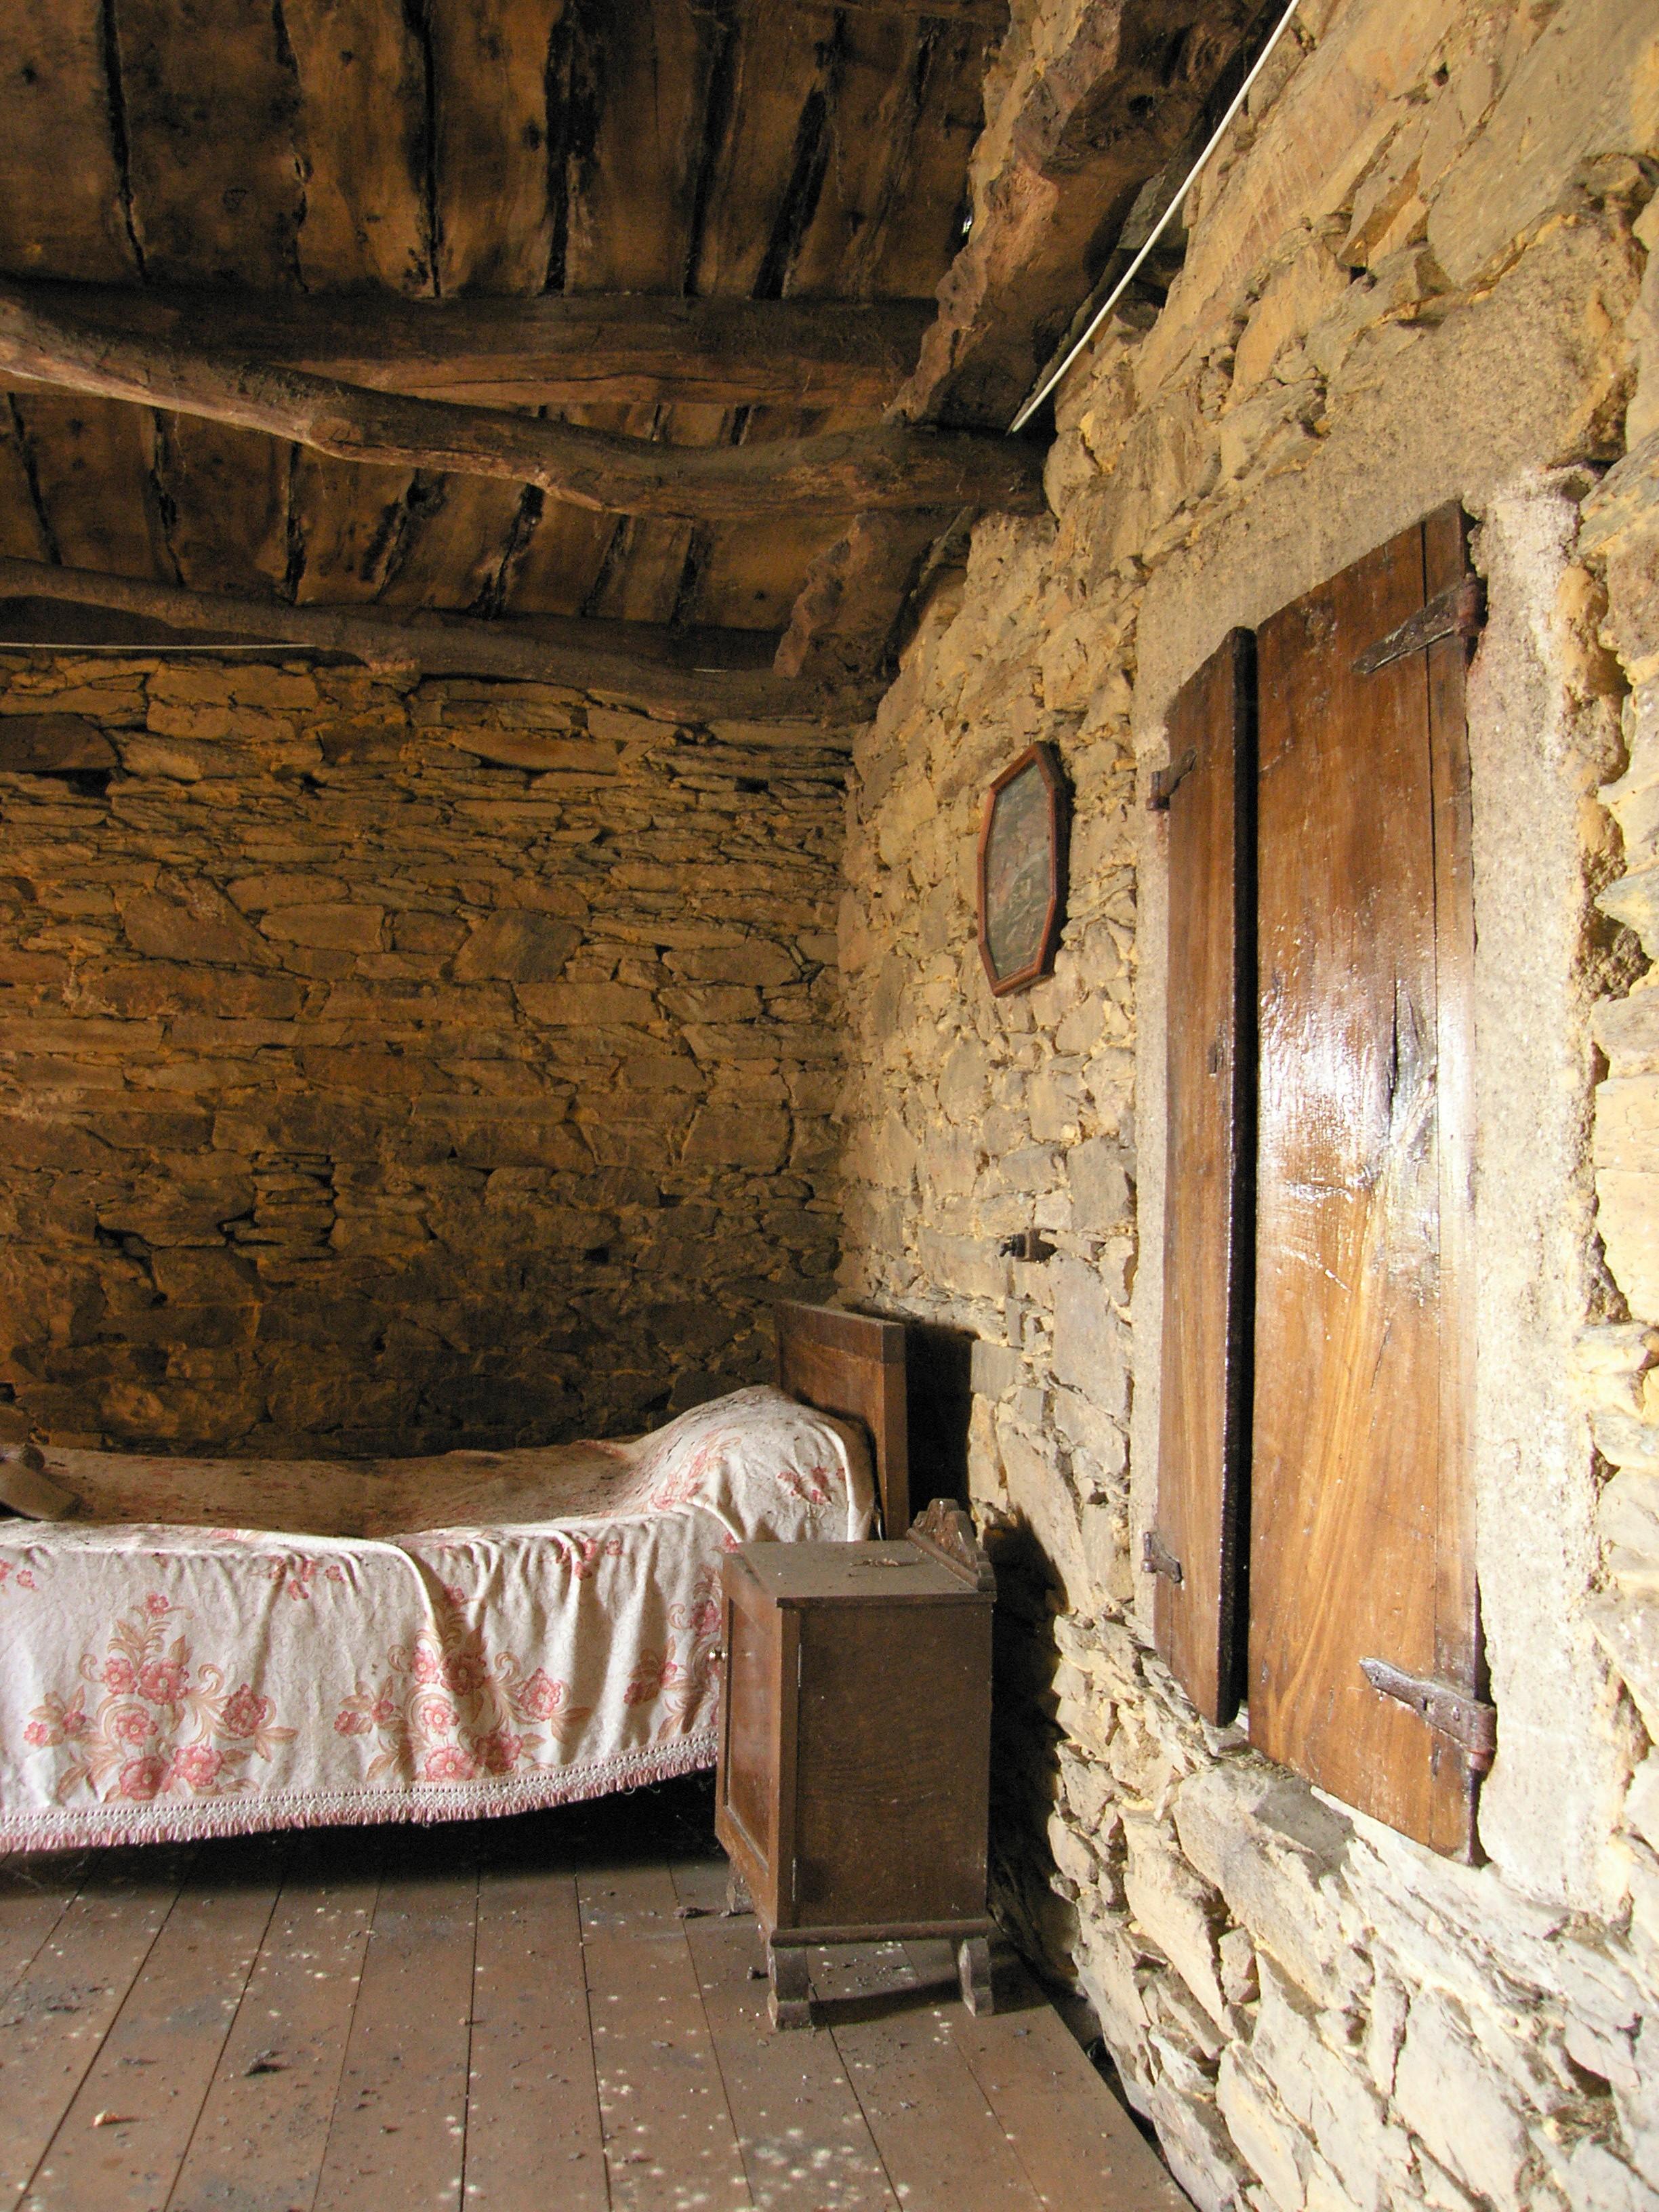
wood, house, floor, wall, rural, cottage, property, room, interior design, farmhouse, estate, ggl1, canoneos500d, ruralgalicia, scenerylandscapenature, ancient history